Gwynedd

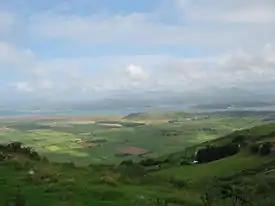
View of Tremadog Bay

Gwynedd is a county in the north-west of Wales. It borders Anglesey across the Menai Strait to the north, Conwy, Denbighshire, and Powys to the east, Ceredigion over the Dyfi estuary to the south, and the Irish Sea to the west. The city of Bangor is the largest settlement, and the administrative centre is Caernarfon. The preserved county of Gwynedd, which is used for ceremonial purposes, includes the Isle of Anglesey.